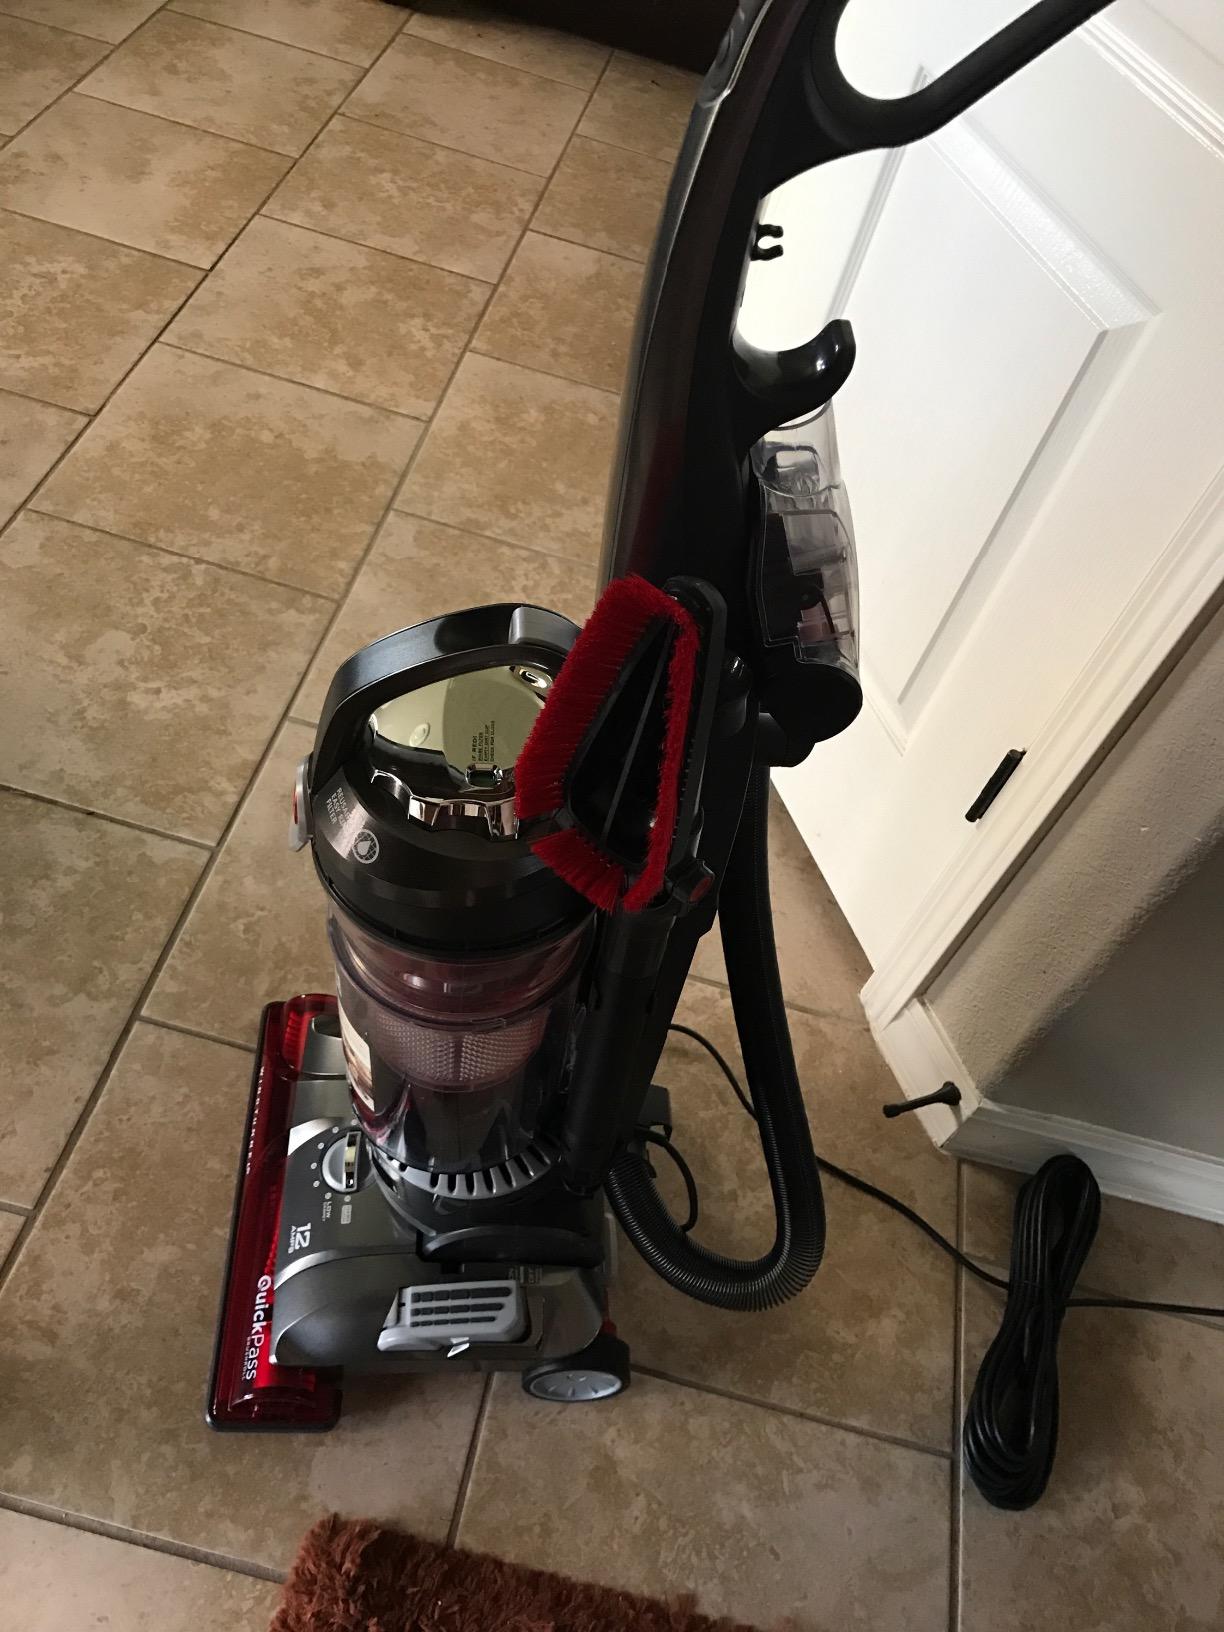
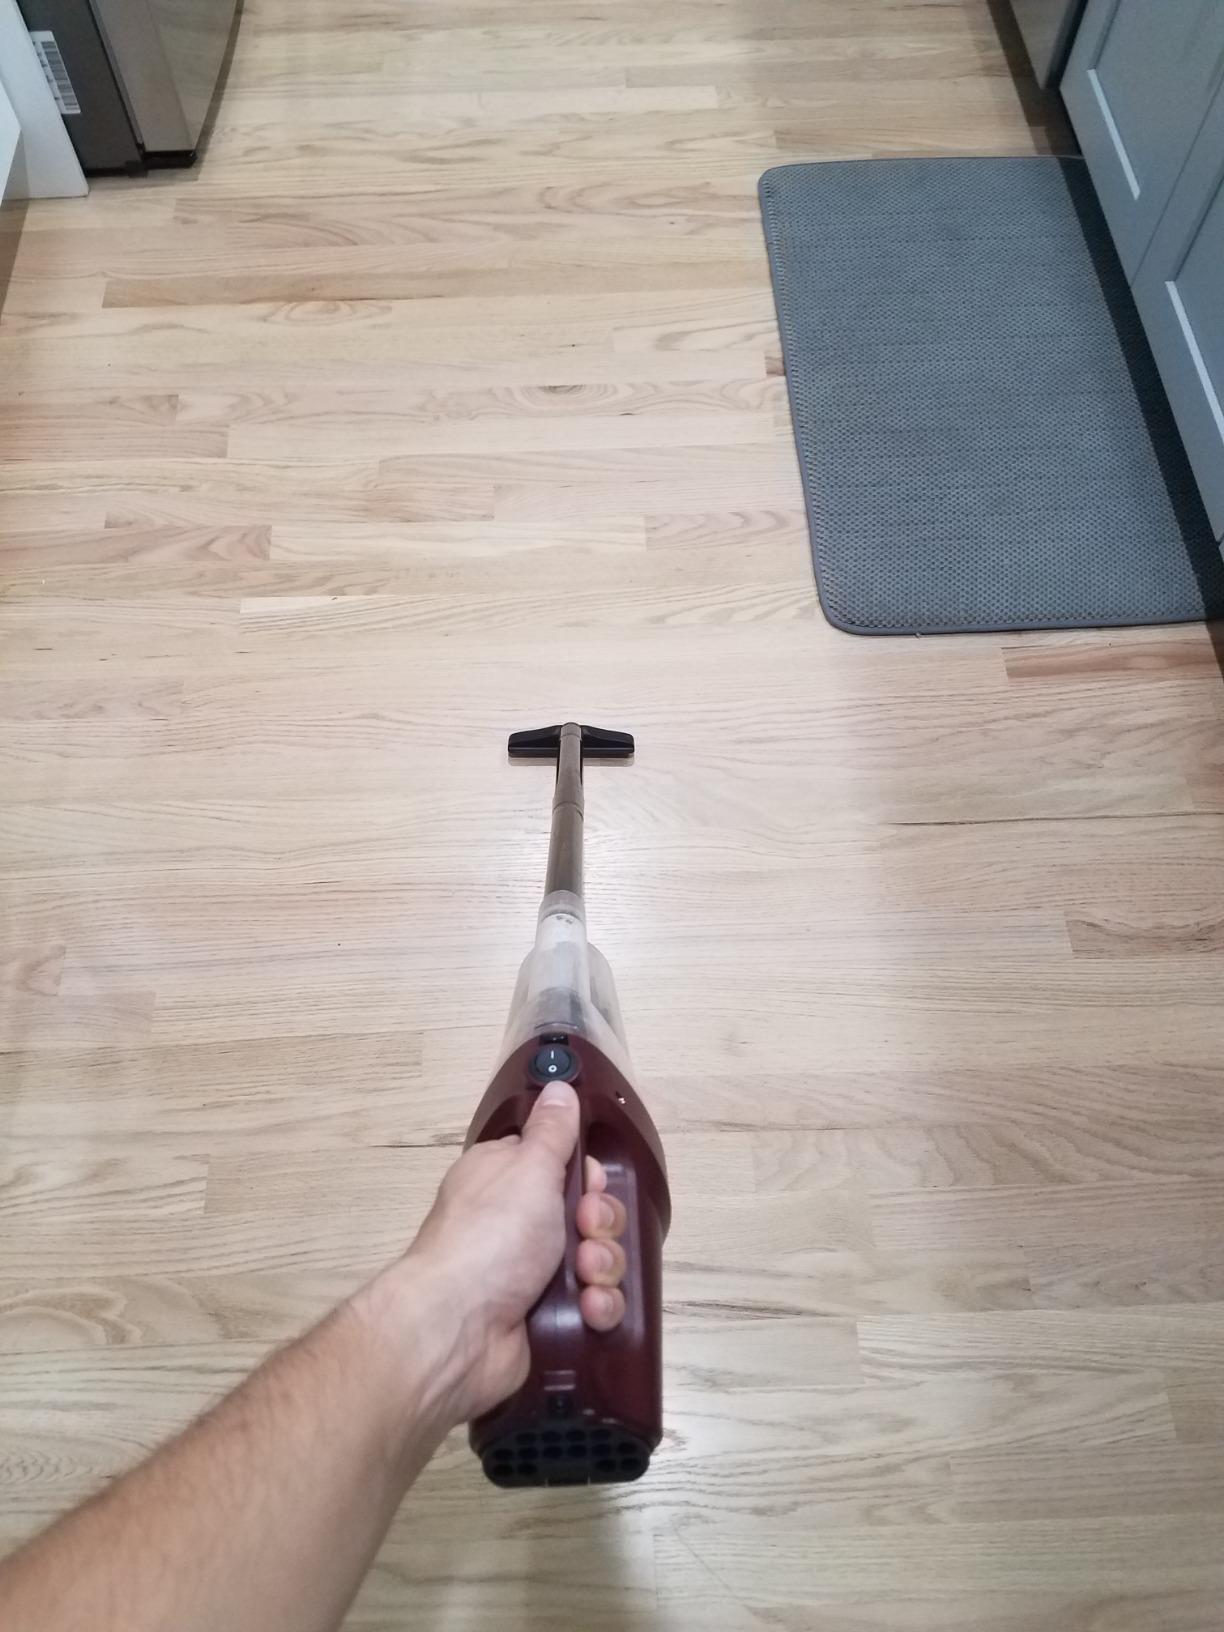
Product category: items_vacuum
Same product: no